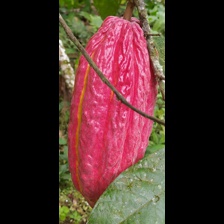
Label: sana